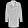
Label: Coat